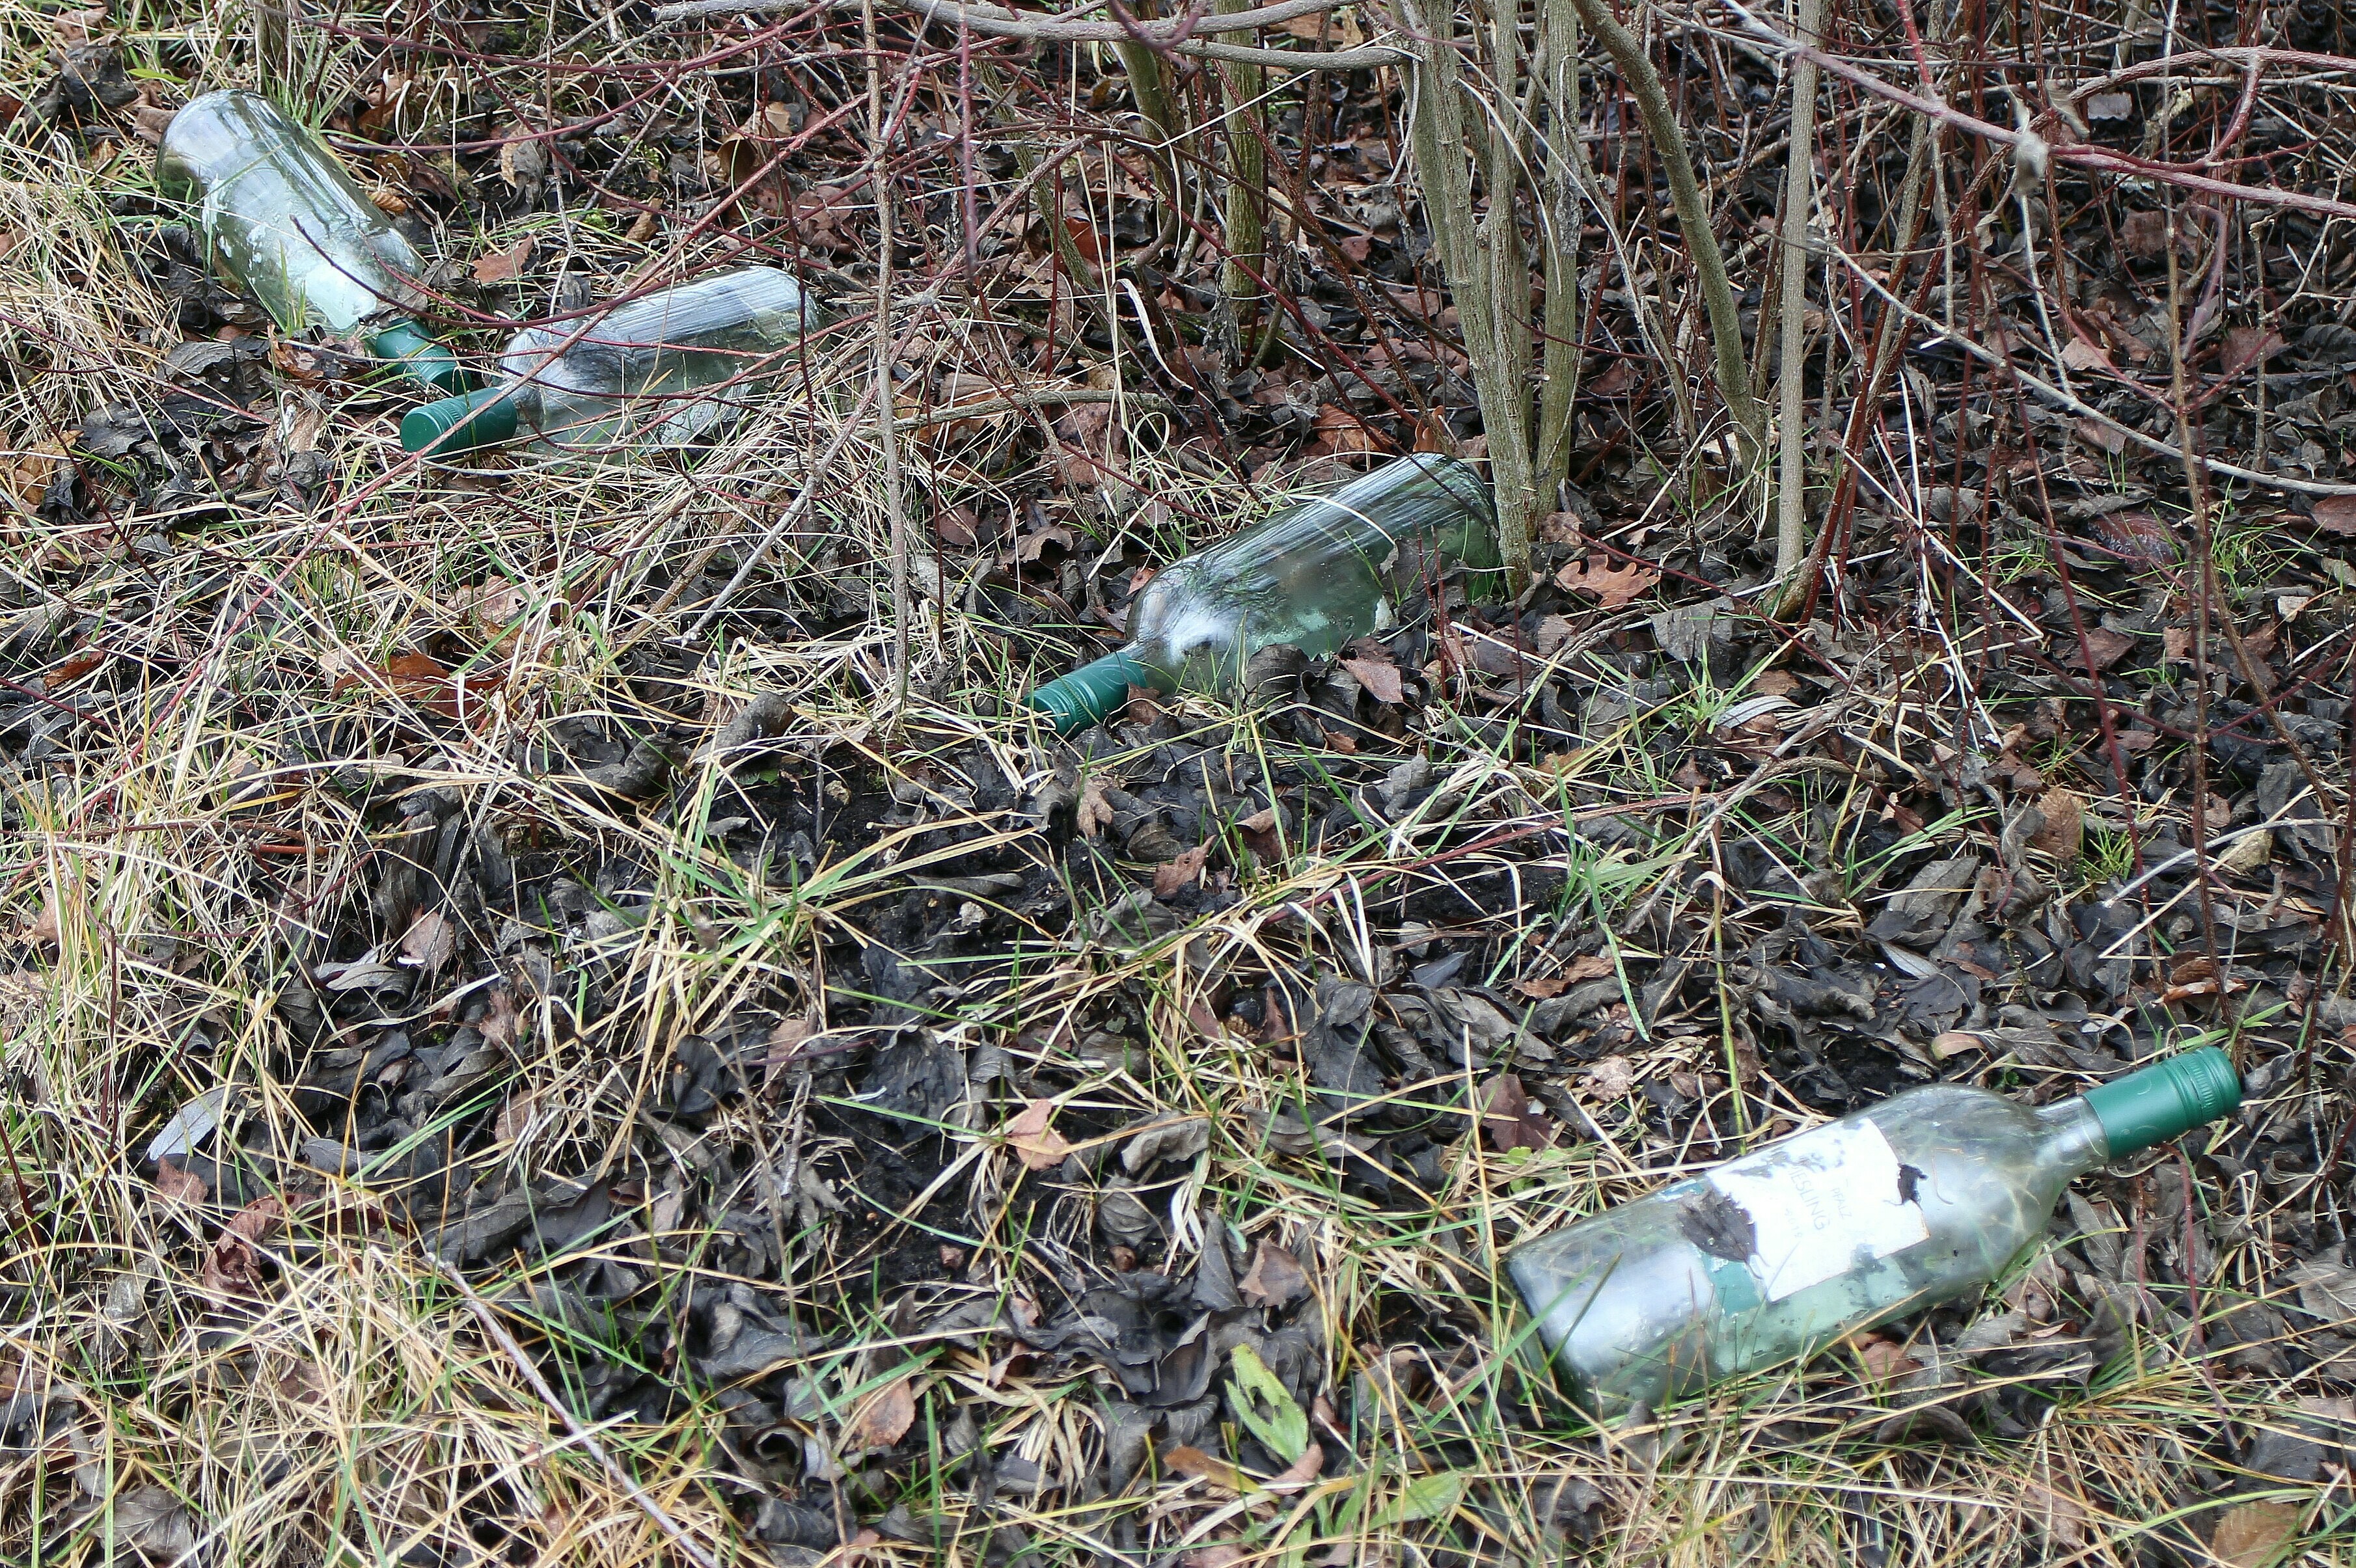
nature, grass, lawn, glass, celebration, wildlife, environment, green, bottle, alcohol, celebrate, throw, bottles, litter, waste, garbage, recycling, made, beverages, waste disposal, disposal, throw away society, recycled glass, on the side of the road